Dark Cuervo

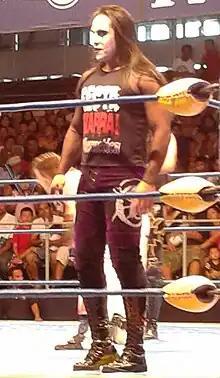
Cuervo in August 2012

Jaime Ignacio Tirado Correa (born January 4, 1974) is a Mexican Luchador (wrestler) who is best known as Cuervo or Dark Cuervo. He works for Lucha Libre AAA Worldwide (AAA) and has been part of The Black Family since it was formed in 2001 by Charly Manson. During his time in the Black Family La Cuervo has been a member of both Lucha Libre Latina (LLL) and La Secta del Mesías, its predecessor La Secta Cibernetica and La Legión Extranjera but now the Black Family is its own independent entity.